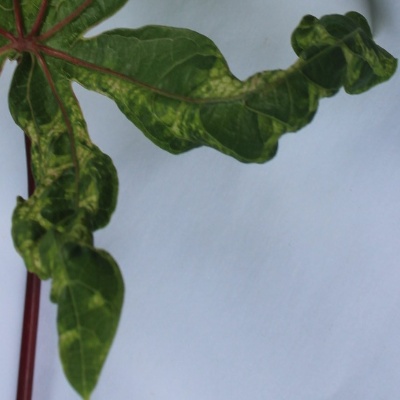
Crop: Cassava
Condition: mosaic